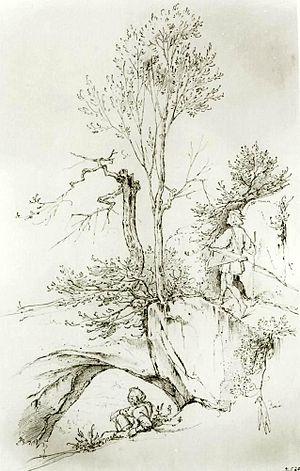
Winterreise, D.911, est un cycle de 24 lieder pour piano et voix, composé par Franz Schubert en 1827, un an avant sa mort, sur des poèmes de Wilhelm Müller.